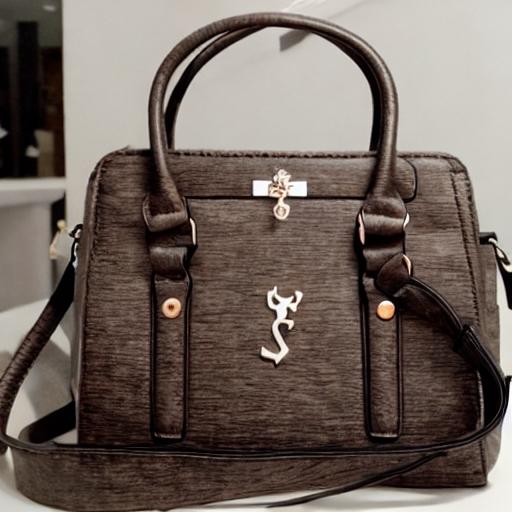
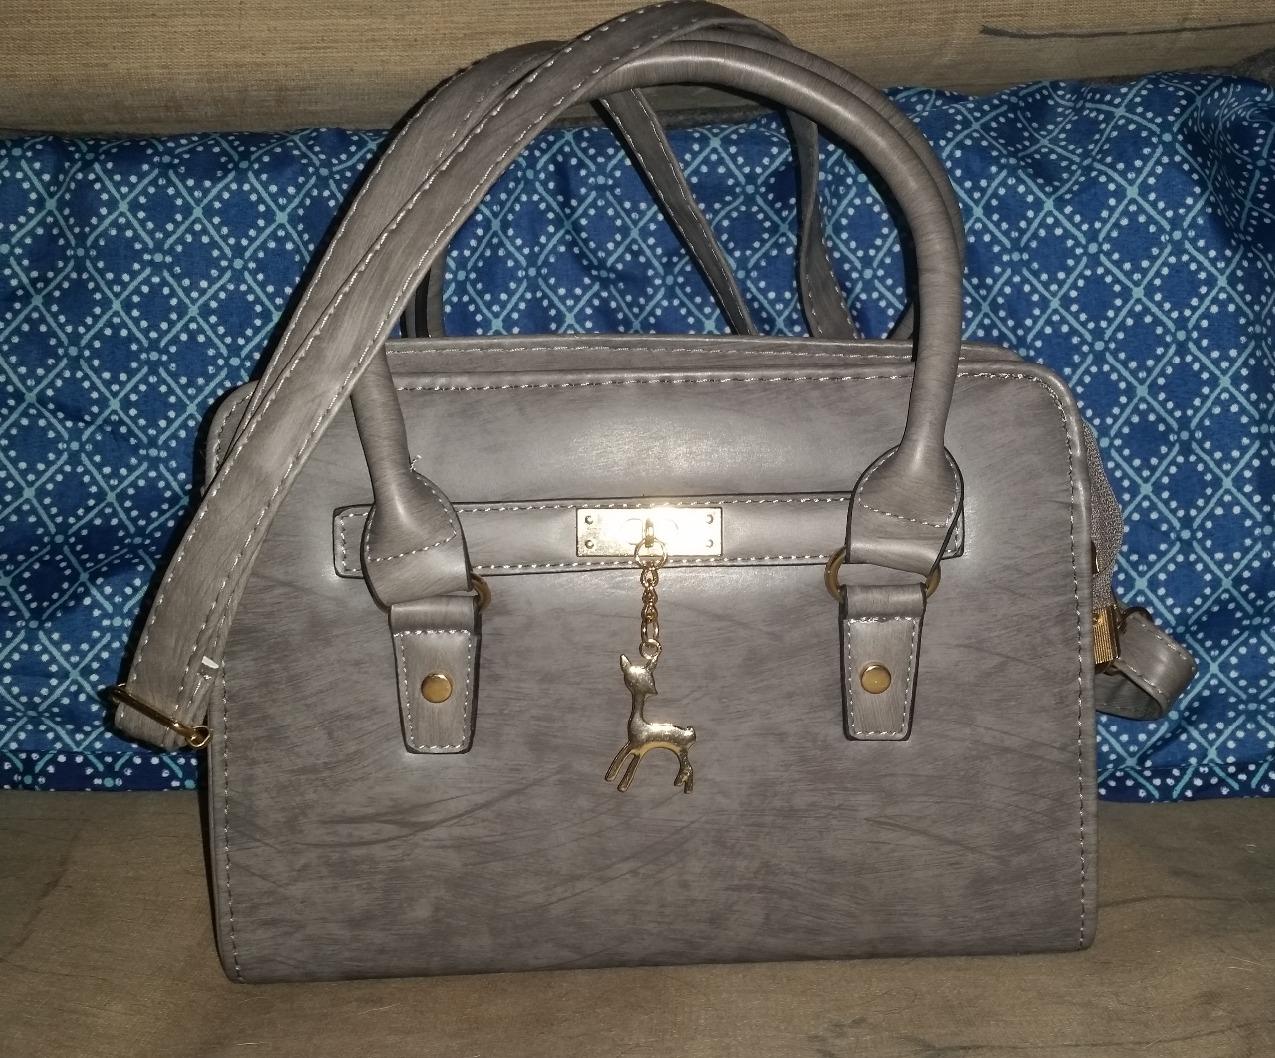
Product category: accessories_handbag
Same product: no